Lutetia

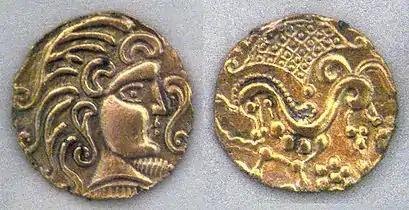
Gold coins minted by the Parisii (1st century BC)

Traces of Neolithic habitations, dating as far back as 4500 BC, have been found along the Seine at Bercy, and close to the Louvre. The earliest inhabitants lived on the river plain, raising animals and farming. In the Bronze Age and Iron Age, they settled in villages, in houses made of wood and clay. Their life was closely attached to the river, which served as a trade route to other parts of Europe.